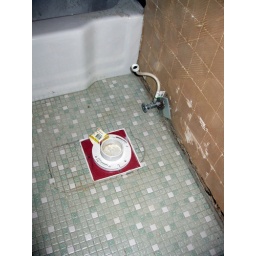
Don and Chris save my bathroom floors using a kitchen counter we found in the basement.